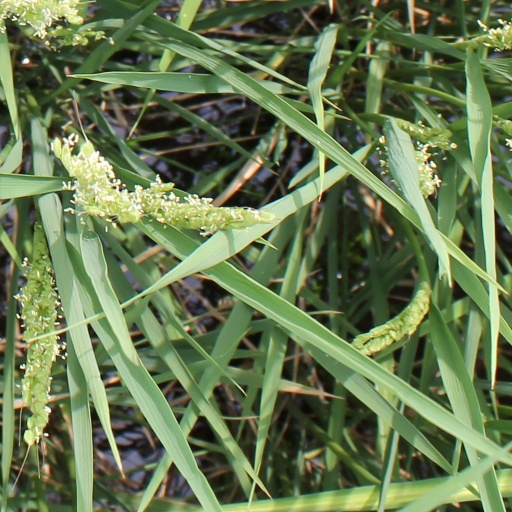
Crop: rice